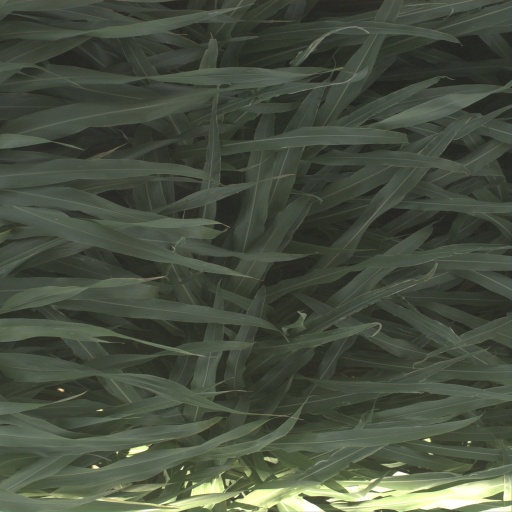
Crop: sorghum